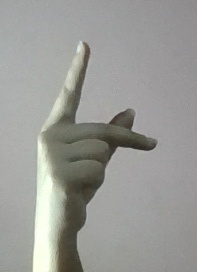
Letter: dha